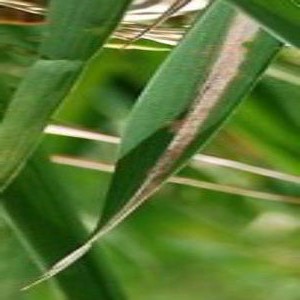
Nhãn: Bệnh Bạc lá (Bacterial leaf blight)